The Troubles in Crossmaglen

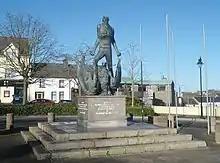
Republican Memorial, Crossmaglen, unveiled in 1979

17 June 1978 - William Turbitt (42) and Hugh McConnell (32), both Protestant members of the RUC, were shot by the IRA while on mobile patrol near Crossmaglen. McConnell was killed at the scene, but Turbitt was kidnapped. The next day, a Catholic priest (Fr. Hugh Murphy) was kidnapped in retaliation but later released after appeals from Protestant clergy. The body of Turbitt was found on 10 July 1978. In December 1978 three RUC officers were charged with kidnapping the priest and were also charged, along with two other officers, of killing a Catholic shopkeeper in Ahoghill on 19 April 1977.